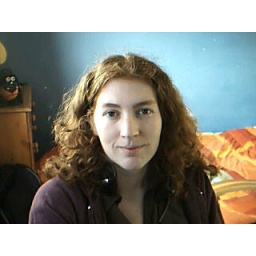
Me in the pokey bedroom of my old house